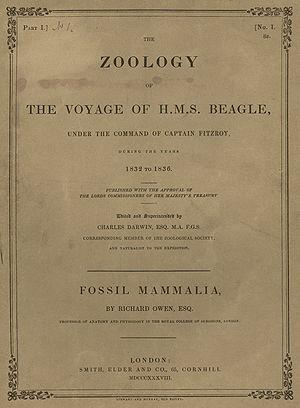
Zoologie du Voyage du H.M.S. Beagle dont le titre original est The Zoology of the Voyage of H.M.S. Beagle Under the Command of Captain Fitzroy, R.N., during the Years 1832 to 1836 est un livre en 5 parties tirés en dix-neuf exemplaires, parus entre février 1838 et octobre 1843, au fur et à mesure de leur conception. Il a été écrit par divers auteurs, mais édité et dirigé par Charles Darwin, qui publia ses descriptions expertes des collections qu'il avait faites durant le second voyage du Beagle.